Battle of Warsaw (1831)

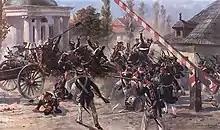
"Jabłonowski's battery defending the Jerozolimskie Gate", an 1897 painting by Wojciech Kossak

Around 15:00, masses of Russian troops started preparations for the assault on Polish positions near the Jerozolimskie Gate. A strong force under Muraviev and Nostitz occupied positions on both sides of the road towards Cracow, near Rakowiec. The screening force included the Grenadier Brigade (ca. 1700 infantry, 16 guns), Cuirasseur Brigade (ca. 1,300 cavalry, 16 guns), Guard Uhlans Regiment (392 cavalry) and three cavalry regiments (ca. 1,700 cavalry, 16 guns). Between the screening forces two columns were formed. The left column commanded by Col. Nikolai Lukash was composed of Lutsk and Samogitian Infantry Regiments (1989 men altogether), with the Finland Guard Regiment in reserve (1,374 men). The column was to storm the Fort 74. The right column was commanded by Col. Roth and was composed of a reinforced Nieśwież Infantry Regiment (1278 men), with the 4th Jäger Regiment (900 men), Guards Rifle Regiment (1,353 men) and the Finland Rifles (142 men) in reserve. This column was to assault Fort 72. On the southern front the forces of Strandmann were to attack in force towards Królikarnia and elsewhere, to pressure the Poles on more than one front.